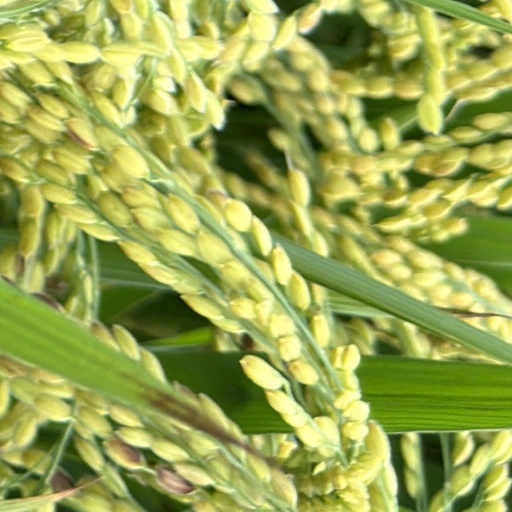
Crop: rice